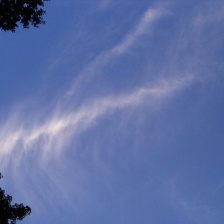
Cloud type: Cirrus